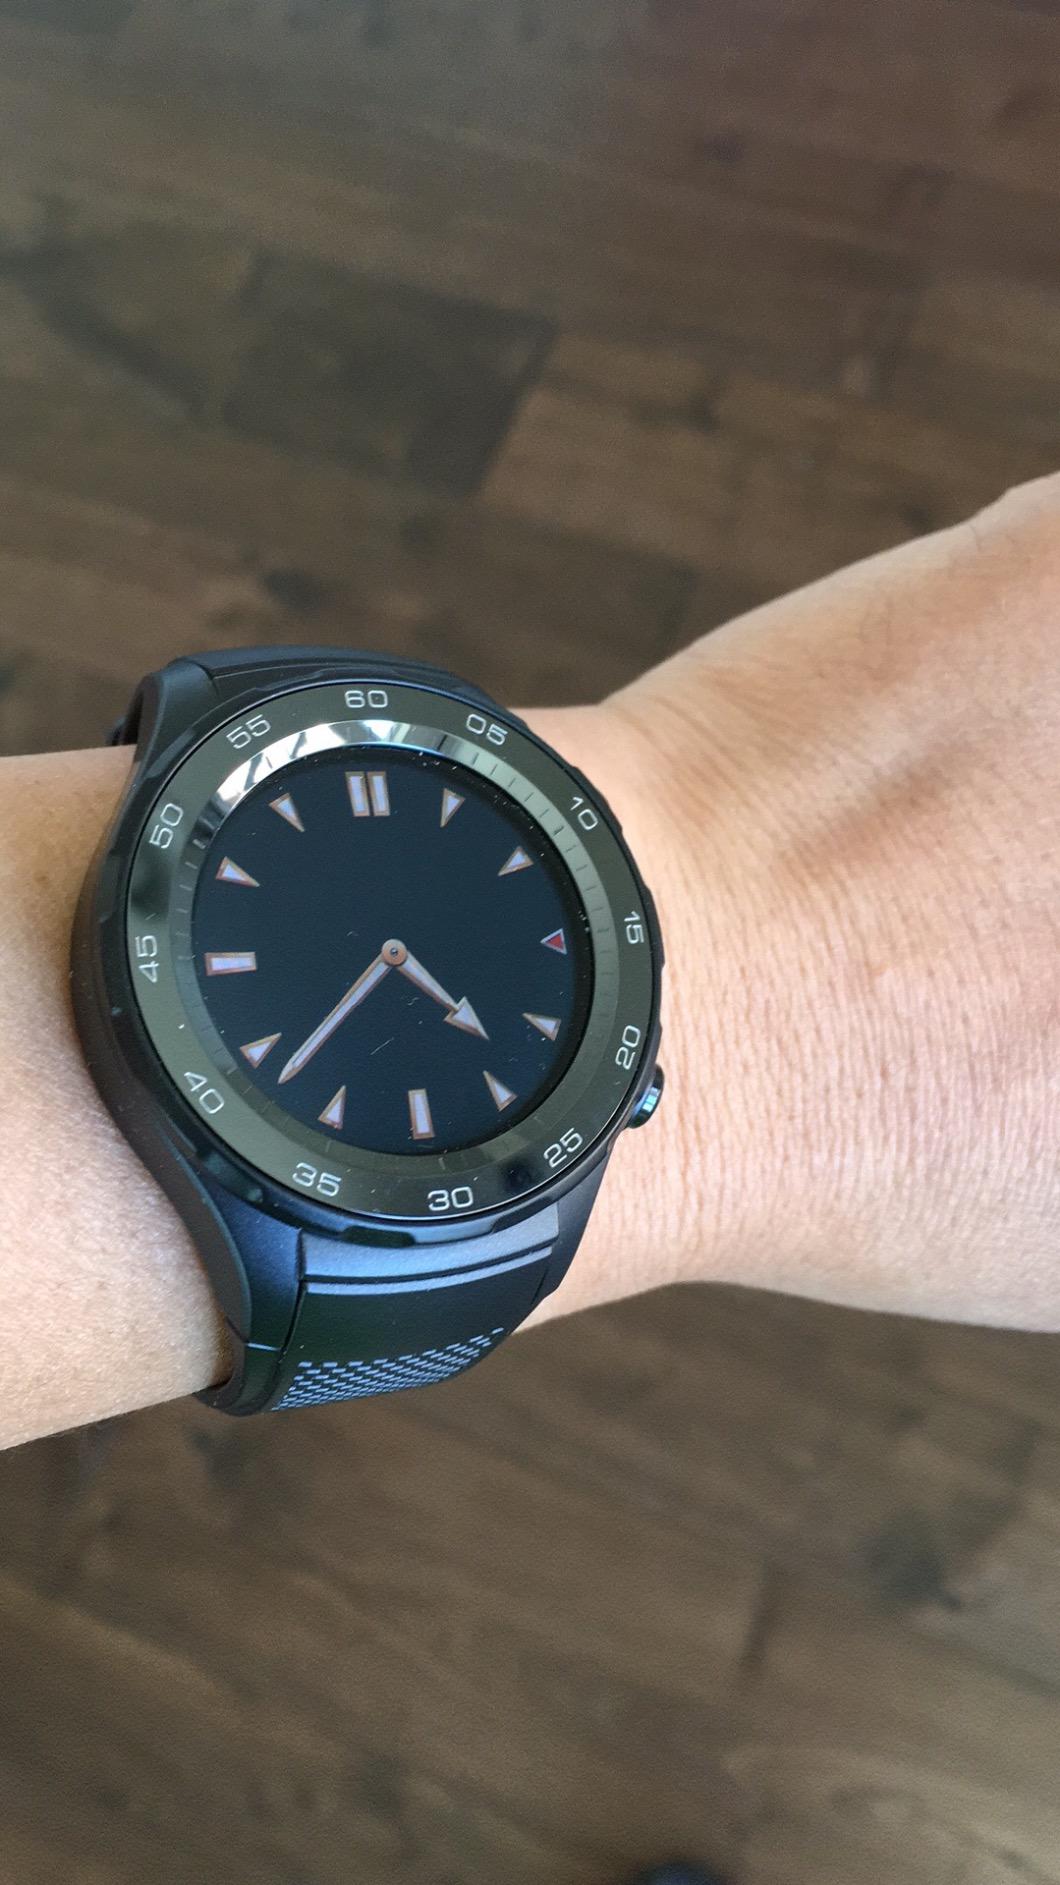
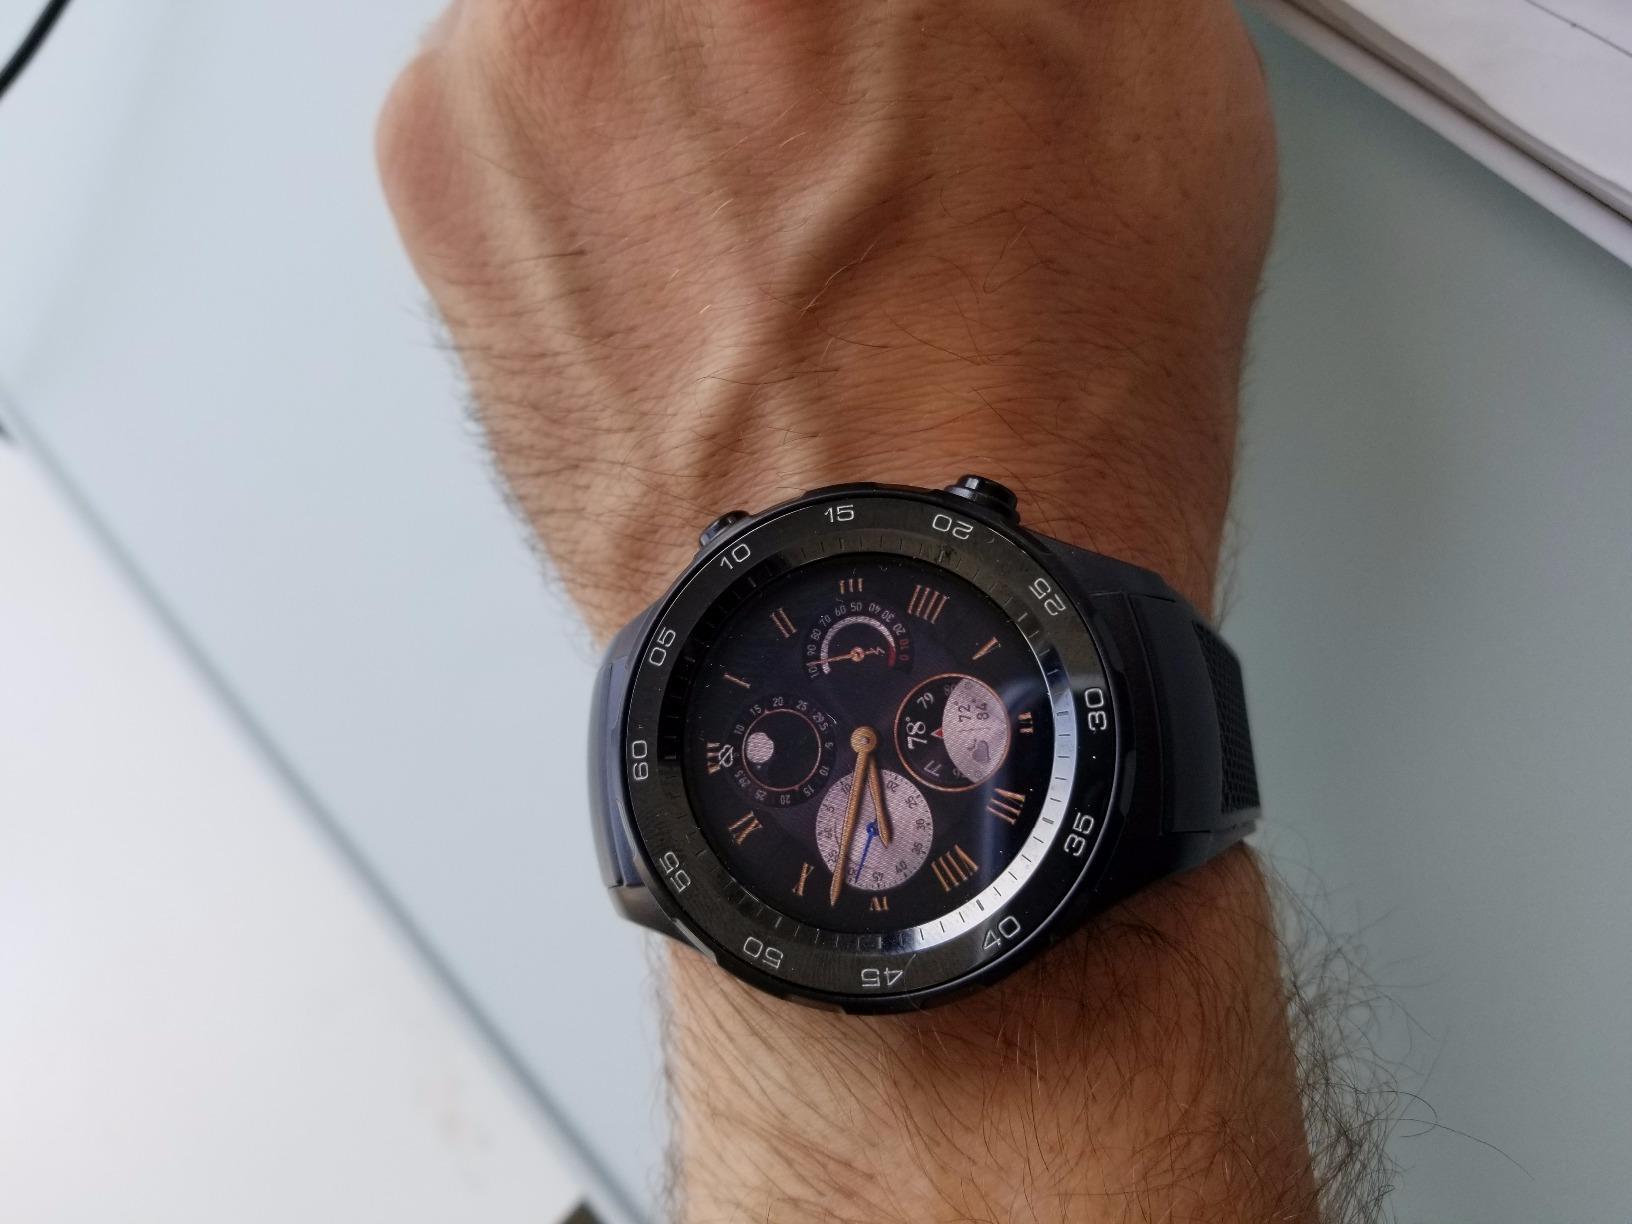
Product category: smartwatch
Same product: yes